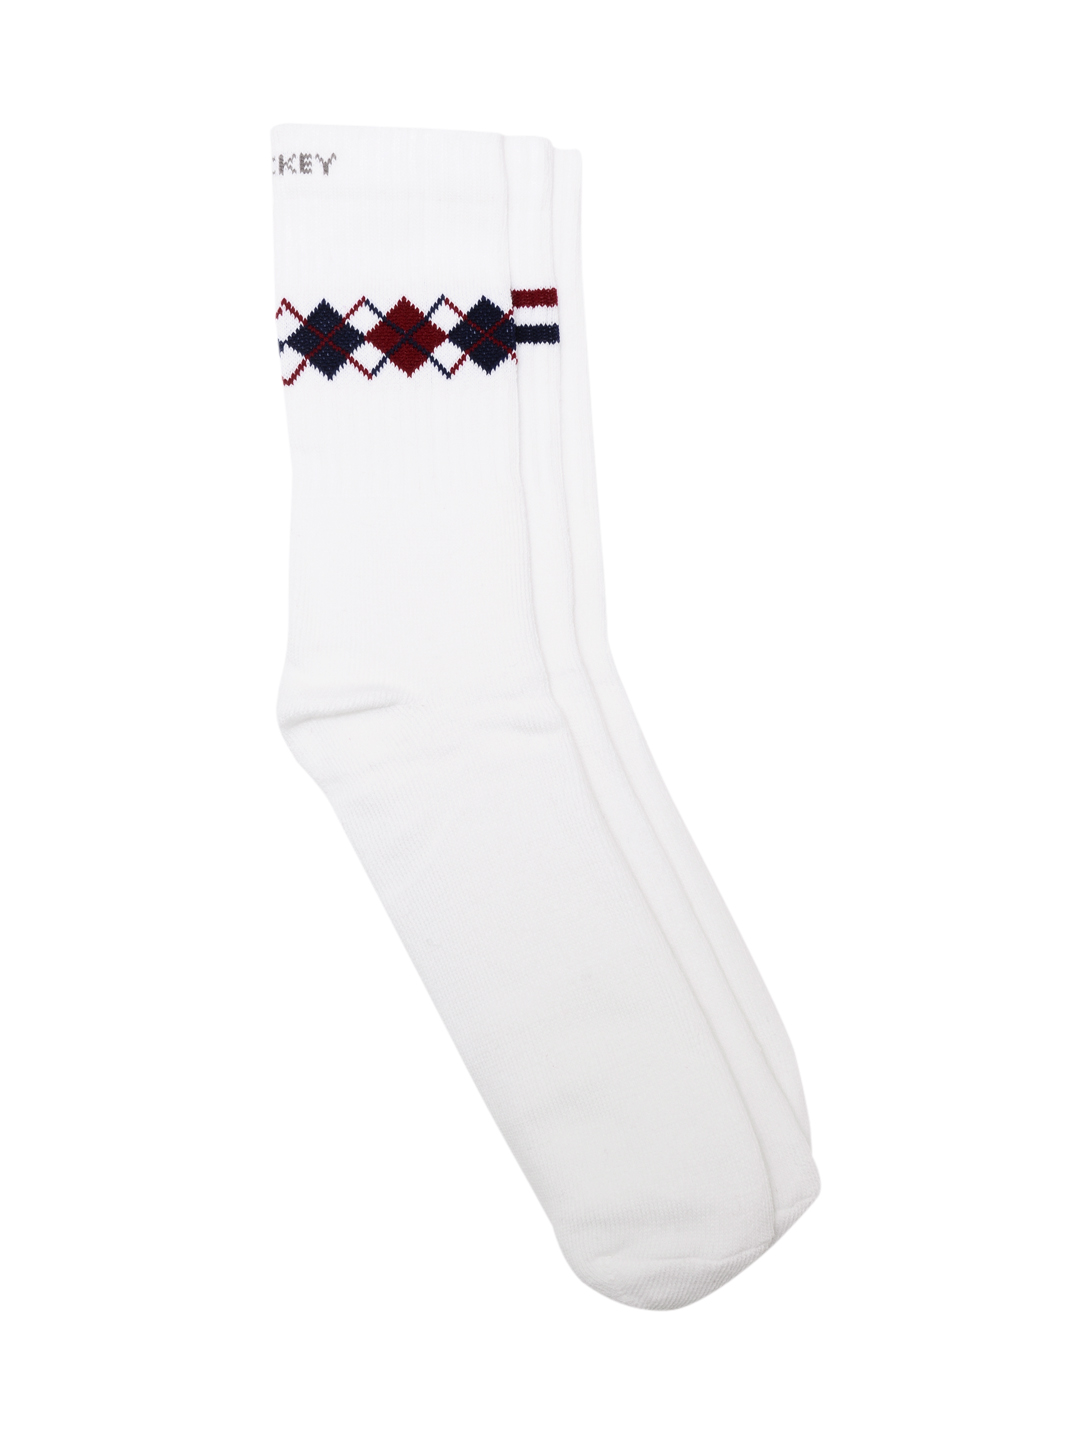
Jockey LCESCBRA Men White Pack of 3 Socks 2004
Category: Accessories / Socks / Socks
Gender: Men
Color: White
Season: Summer 2016
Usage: Sports